Pentecostalism

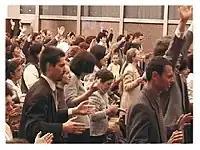
Pentecostals worshiping in Slovakia

The central belief of classical Pentecostalism is that through the death, burial, and resurrection of Jesus Christ, sins can be forgiven and humanity reconciled with God. This is the Gospel or "good news". The fundamental requirement of Pentecostalism is that one be born again. The new birth is received by the grace of God through faith in Christ as Lord and Savior. In being born again, the believer is regenerated, justified, adopted into the family of God, and the Holy Spirit's work of sanctification is initiated.